Slovenia

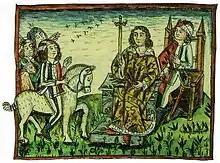
A depiction of an ancient democratic ritual of Slovene-speaking tribes, which took place on the Prince's Stone in Slovene until 1414

The Carantanians, one of the ancestral groups of the modern Slovenes, particularly the Carinthian Slovenes, were the first Slavic people to accept Christianity. They were mostly Christianized by Irish missionaries, among them Modestus, known as the "Apostle of Carantanians". This process, together with the Christianization of the Bavarians, was later described in the memorandum known as the Conversio Bagoariorum et Carantanorum, which is thought to have overemphasized the role of the Church of Salzburg in the Christianization process over similar efforts of the Patriarchate of Aquileia.